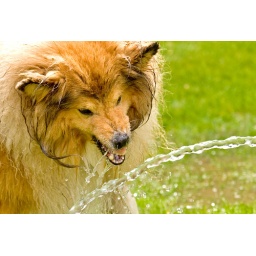
My dog Oskar attacking a spout of water in the garden